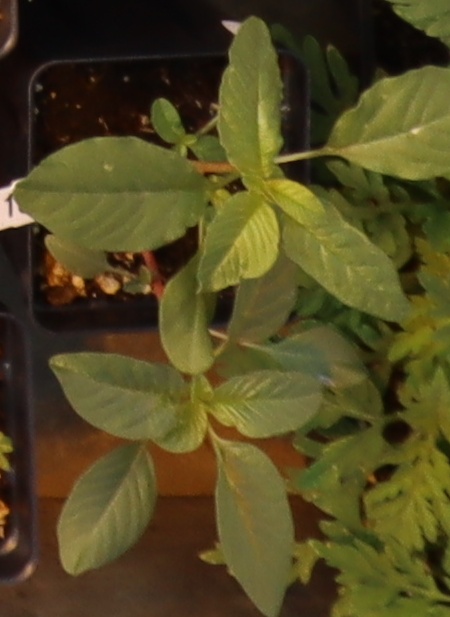
Label: Waterhemp